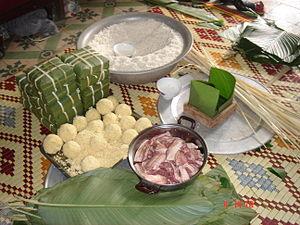
Le bánh chưng est un gâteau de riz gluant traditionnel vietnamien. Carré, enveloppé dans des feuilles de dong, il est farci de graines de haricots mungo et de poivre noir. Il est traditionnellement consommé pendant le Nouvel An lunaire, servi avec des oignons blancs au vinaigre, des légumes en saumure dưa món.